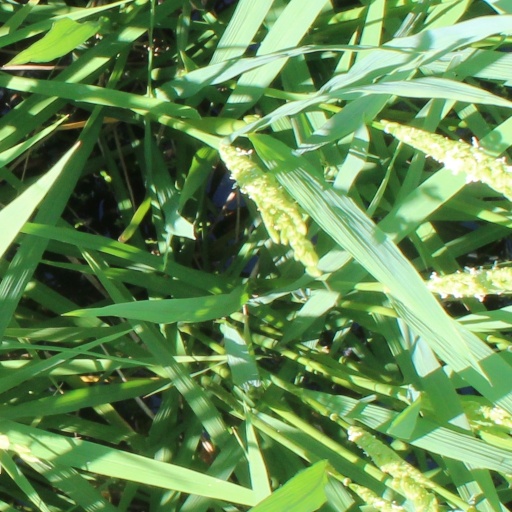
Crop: rice